Redheugh Park

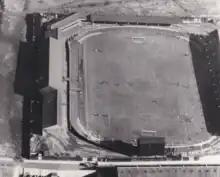
Greyhound track at Redheugh Park c.1950

In 1930 Gateshead Council set about finding a suitable site for Gateshead AFC to relocate to. Sites at Low Fell and Sheriff Hill were considered, but were deemed too far out of town. The chosen location was in the Teams area of Gateshead, a worked out clay pit (known as Johnsons Clay Hole) edged by Ropery Road and Derwentwater Road. The holes, tunnels and craters on the site were filled by lorries full of the town's refuse.